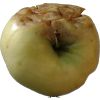
Label: Apple hit 1